Parkland high school shooting

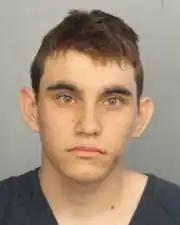
Mugshot of Nikolas Cruz

As the shooting unfolded, a "Code Red" was still not called due to confusion among school employees over who had the authority to do so. At about 2:21 p.m., a staff member eventually activated a lockdown, but only after discovering the body of a victim and hearing gunfire. An armed school resource officer of the Broward County Sheriff's Office was on campus when the shooting broke out, and he remained outside between Building 12 and the adjacent Building 7.